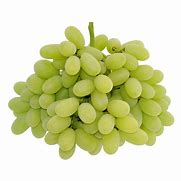
Label: Grapes